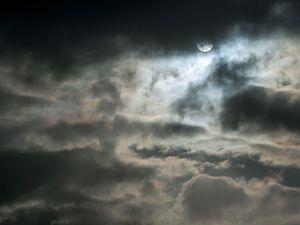
Un nuage iridescent ou irisé est un nuage peu épais dont l'écartement des gouttes ou de cristaux de glace provoque, par diffraction, une irisation de la lumière, donnant un aspect coloré au nuage, rappelant les caractéristiques d'un arc-en-ciel. Ce sont les cirrostratus, cirrocumulus ou altocumulus qui exhibent le plus souvent ces taches ou bords brillants, généralement rouges, verts ou roses, observés jusqu'à une distance d'environ 30 degrés de la direction du Soleil ou de la Lune.